3rd Mechanized Infantry Brigade (Greece)

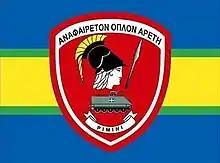
flag and emblem of the 3rd Mechanized Infantry Brigade 'RIMINI'

The 3rd Mechanized Infantry Brigade "RIMINI" (3η Μηχανοκίνητη Ταξιαρχία «ΡΙΜΙΝΙ») is a mechanized infantry brigade of the Hellenic Army based at Kavyli, Orestiada.